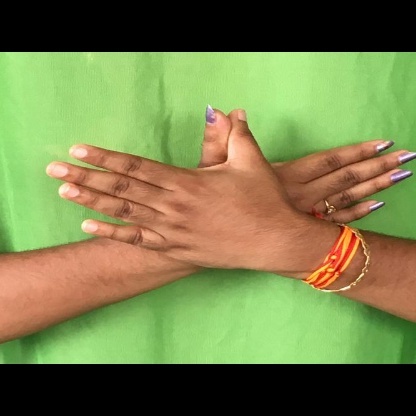
Mudra: Garuda